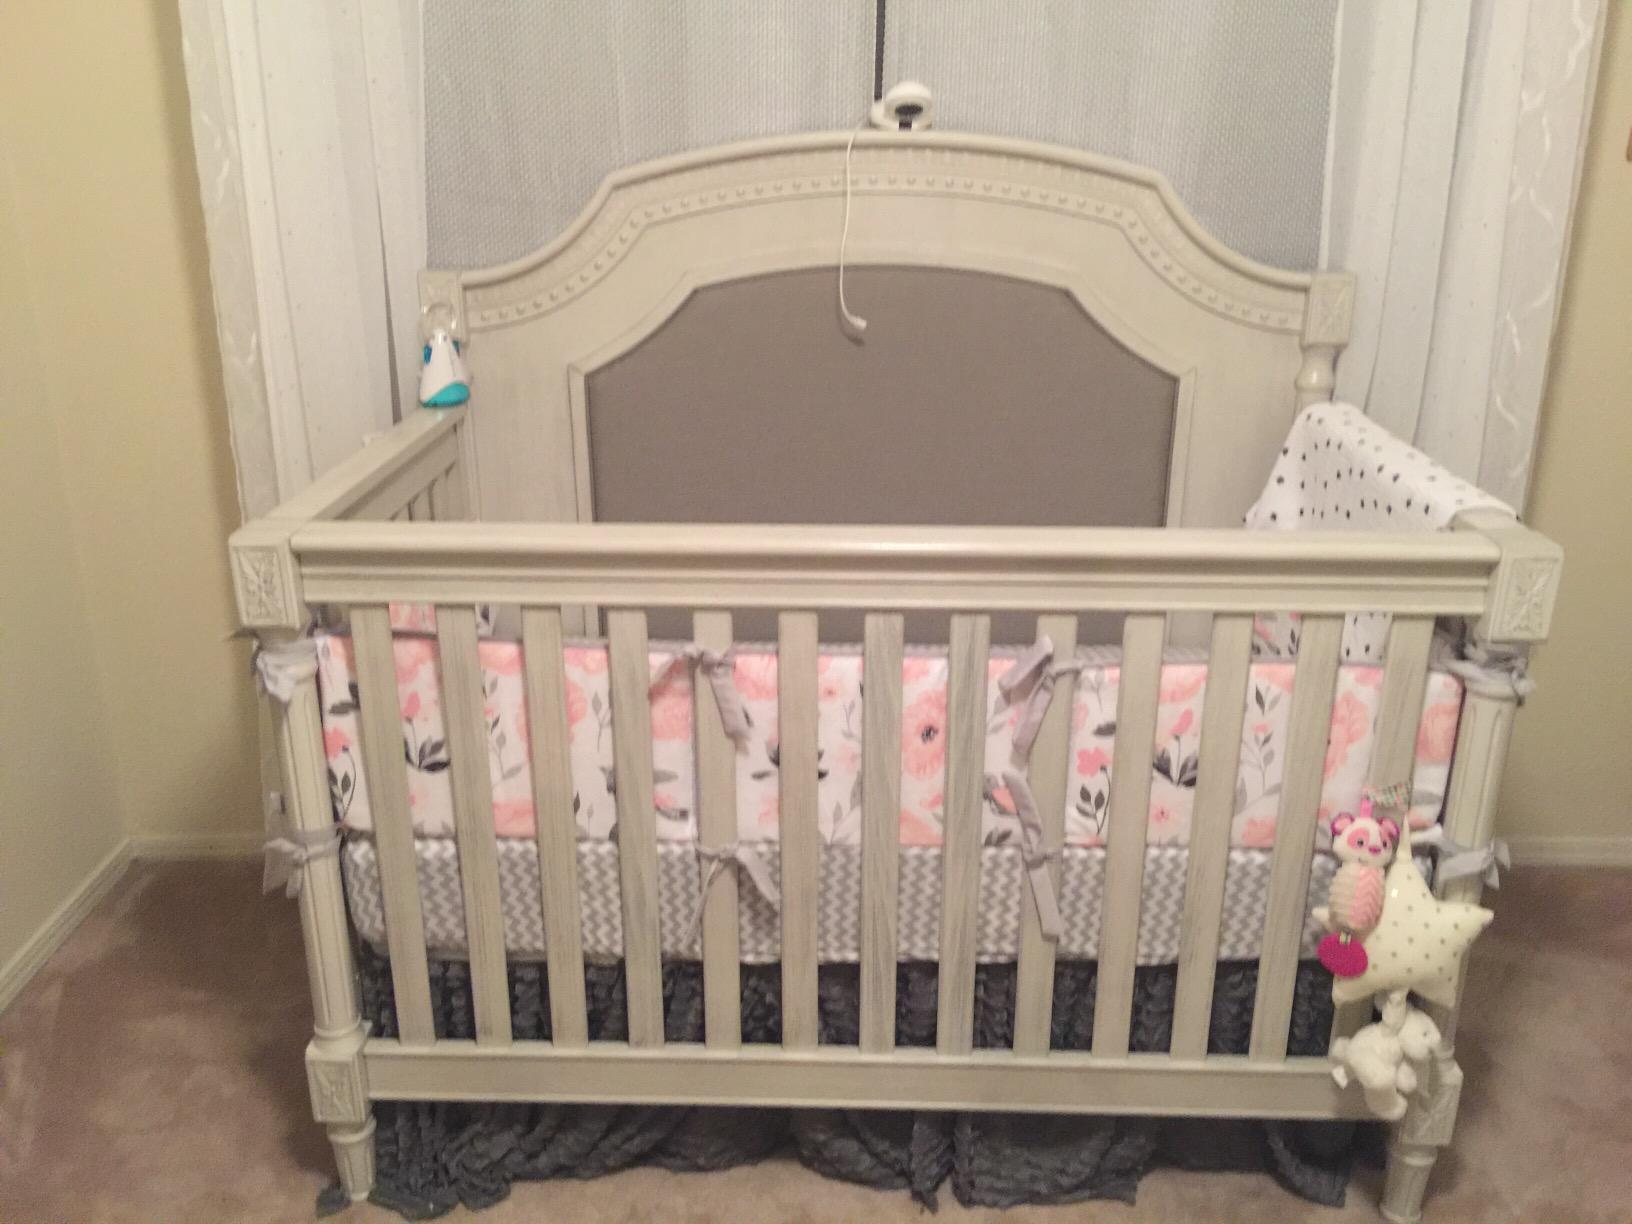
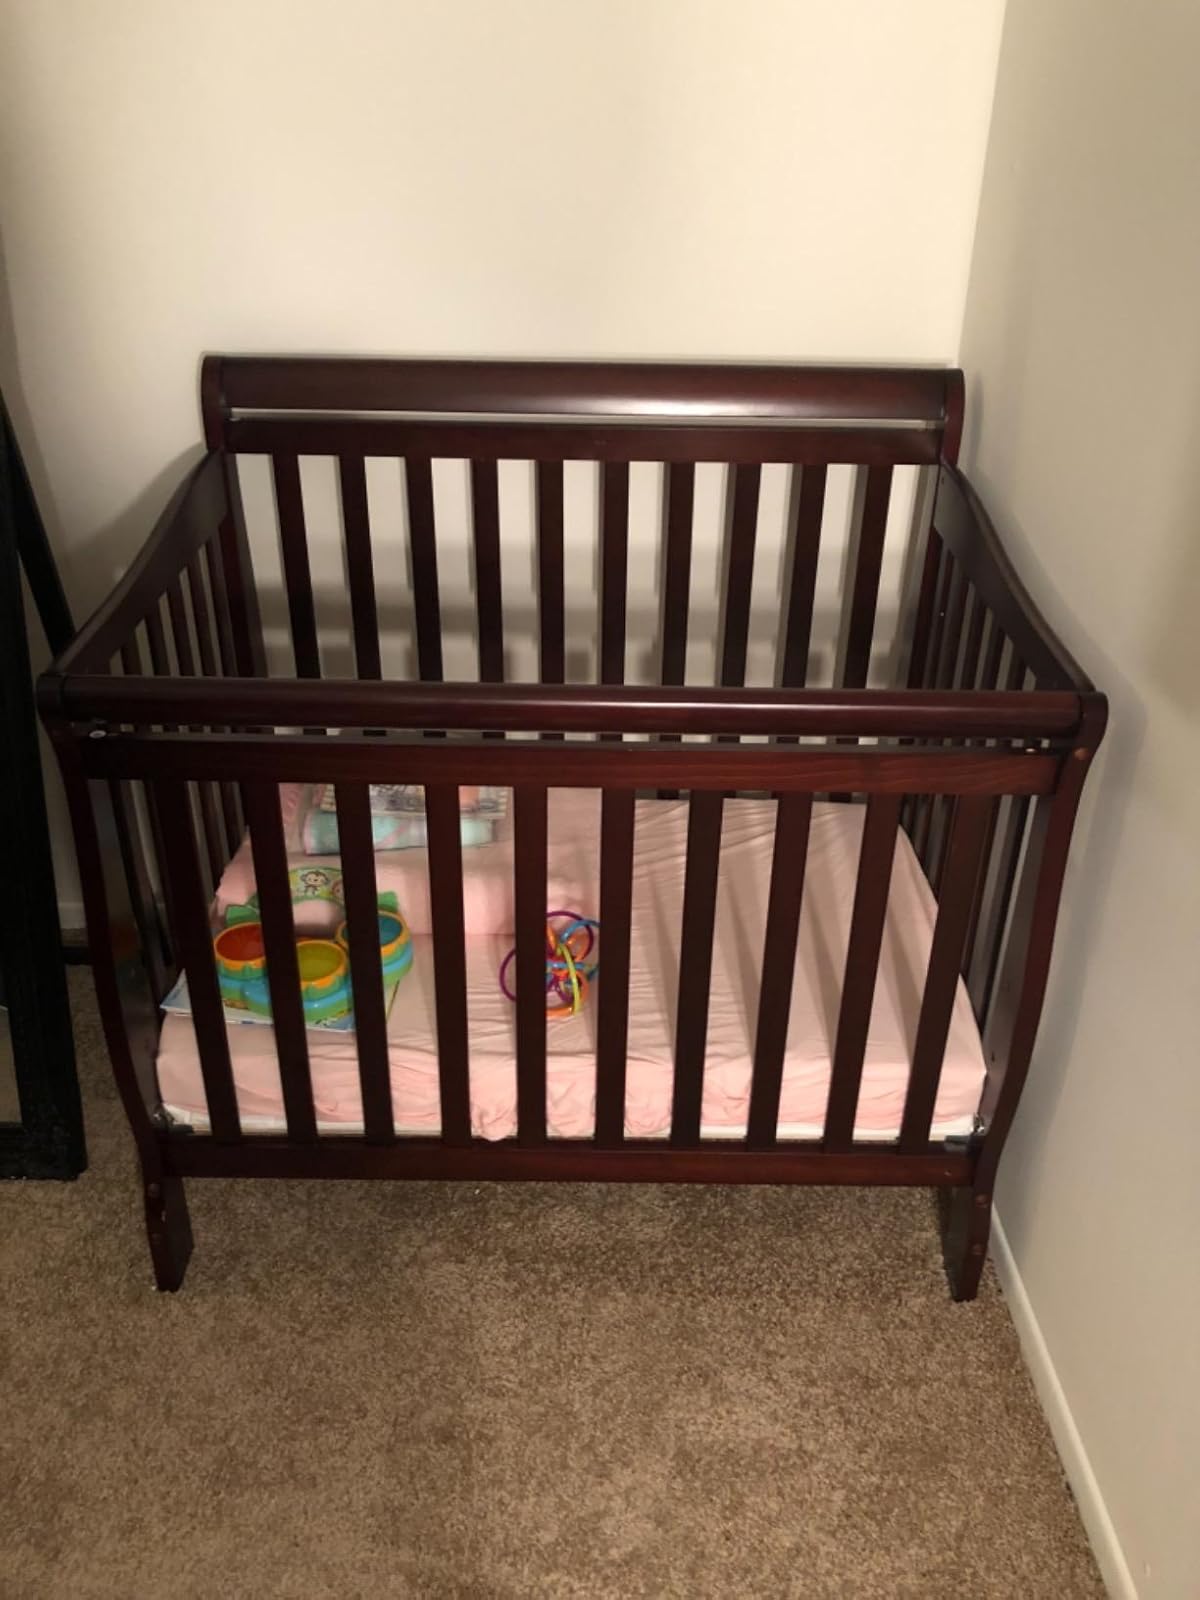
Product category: products_crib
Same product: no